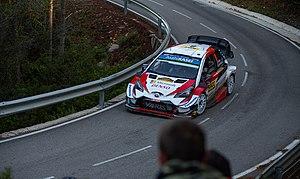
L'année 2019 en sport automobile a été marquée par de nombreux événements. Lewis Hamilton a été sacré pour la sixième fois champion du monde de Formule 1, Simon Pagenaud a remporté les 500 miles d'Indianapolis, Jean-Eric Vergne est devenu double champion du monde de Formule E et enfin l'écurie Toyota a remporté pour la deuxième année de suite les 24 heures du Mans avec ses trois pilotes Sébastien Buémi, Kazuki Nakajima et Fernando Alonso.